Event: Nepal Earthquake
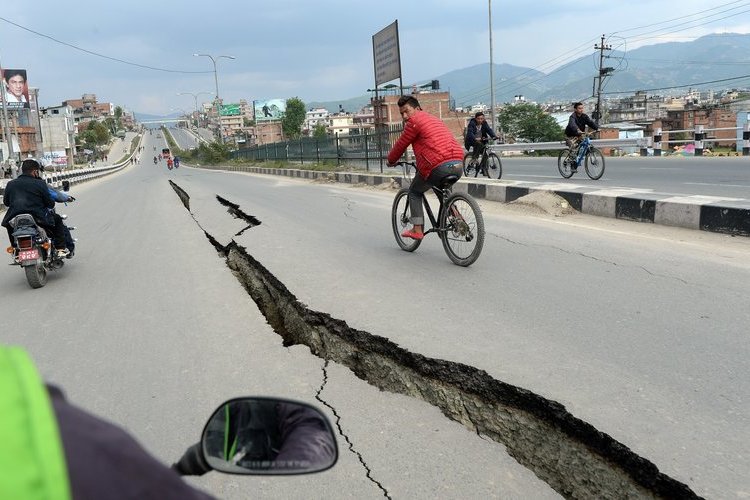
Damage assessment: damage